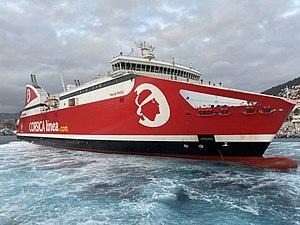
Arrivée à Nice du navire mixte Pascal Paoli de la compagnie Corsica Linea.
Le Pascal Paoli est un navire mixte de la compagnie française Corsica Linea. Construit entre 2002 et 2003 aux chantiers néerlandais Van der Giessen-de Noord pour la SNCM, Il porte le nom d'une importante figure historique corse en la personne de Pascal Paoli. Mis en service en mai 2003, il assure principalement le transport de fret et de passagers vers le port de Bastia toute l'année de nuit depuis Marseille, dans un premier temps pour le compte de la SNCM puis à partir de 2016 pour Corsica Linea.